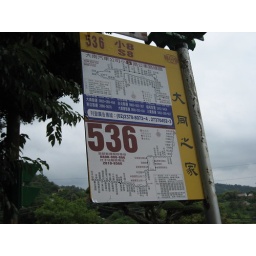
A typical bus stop sign in Taipei. Tells you all the stops and the route.